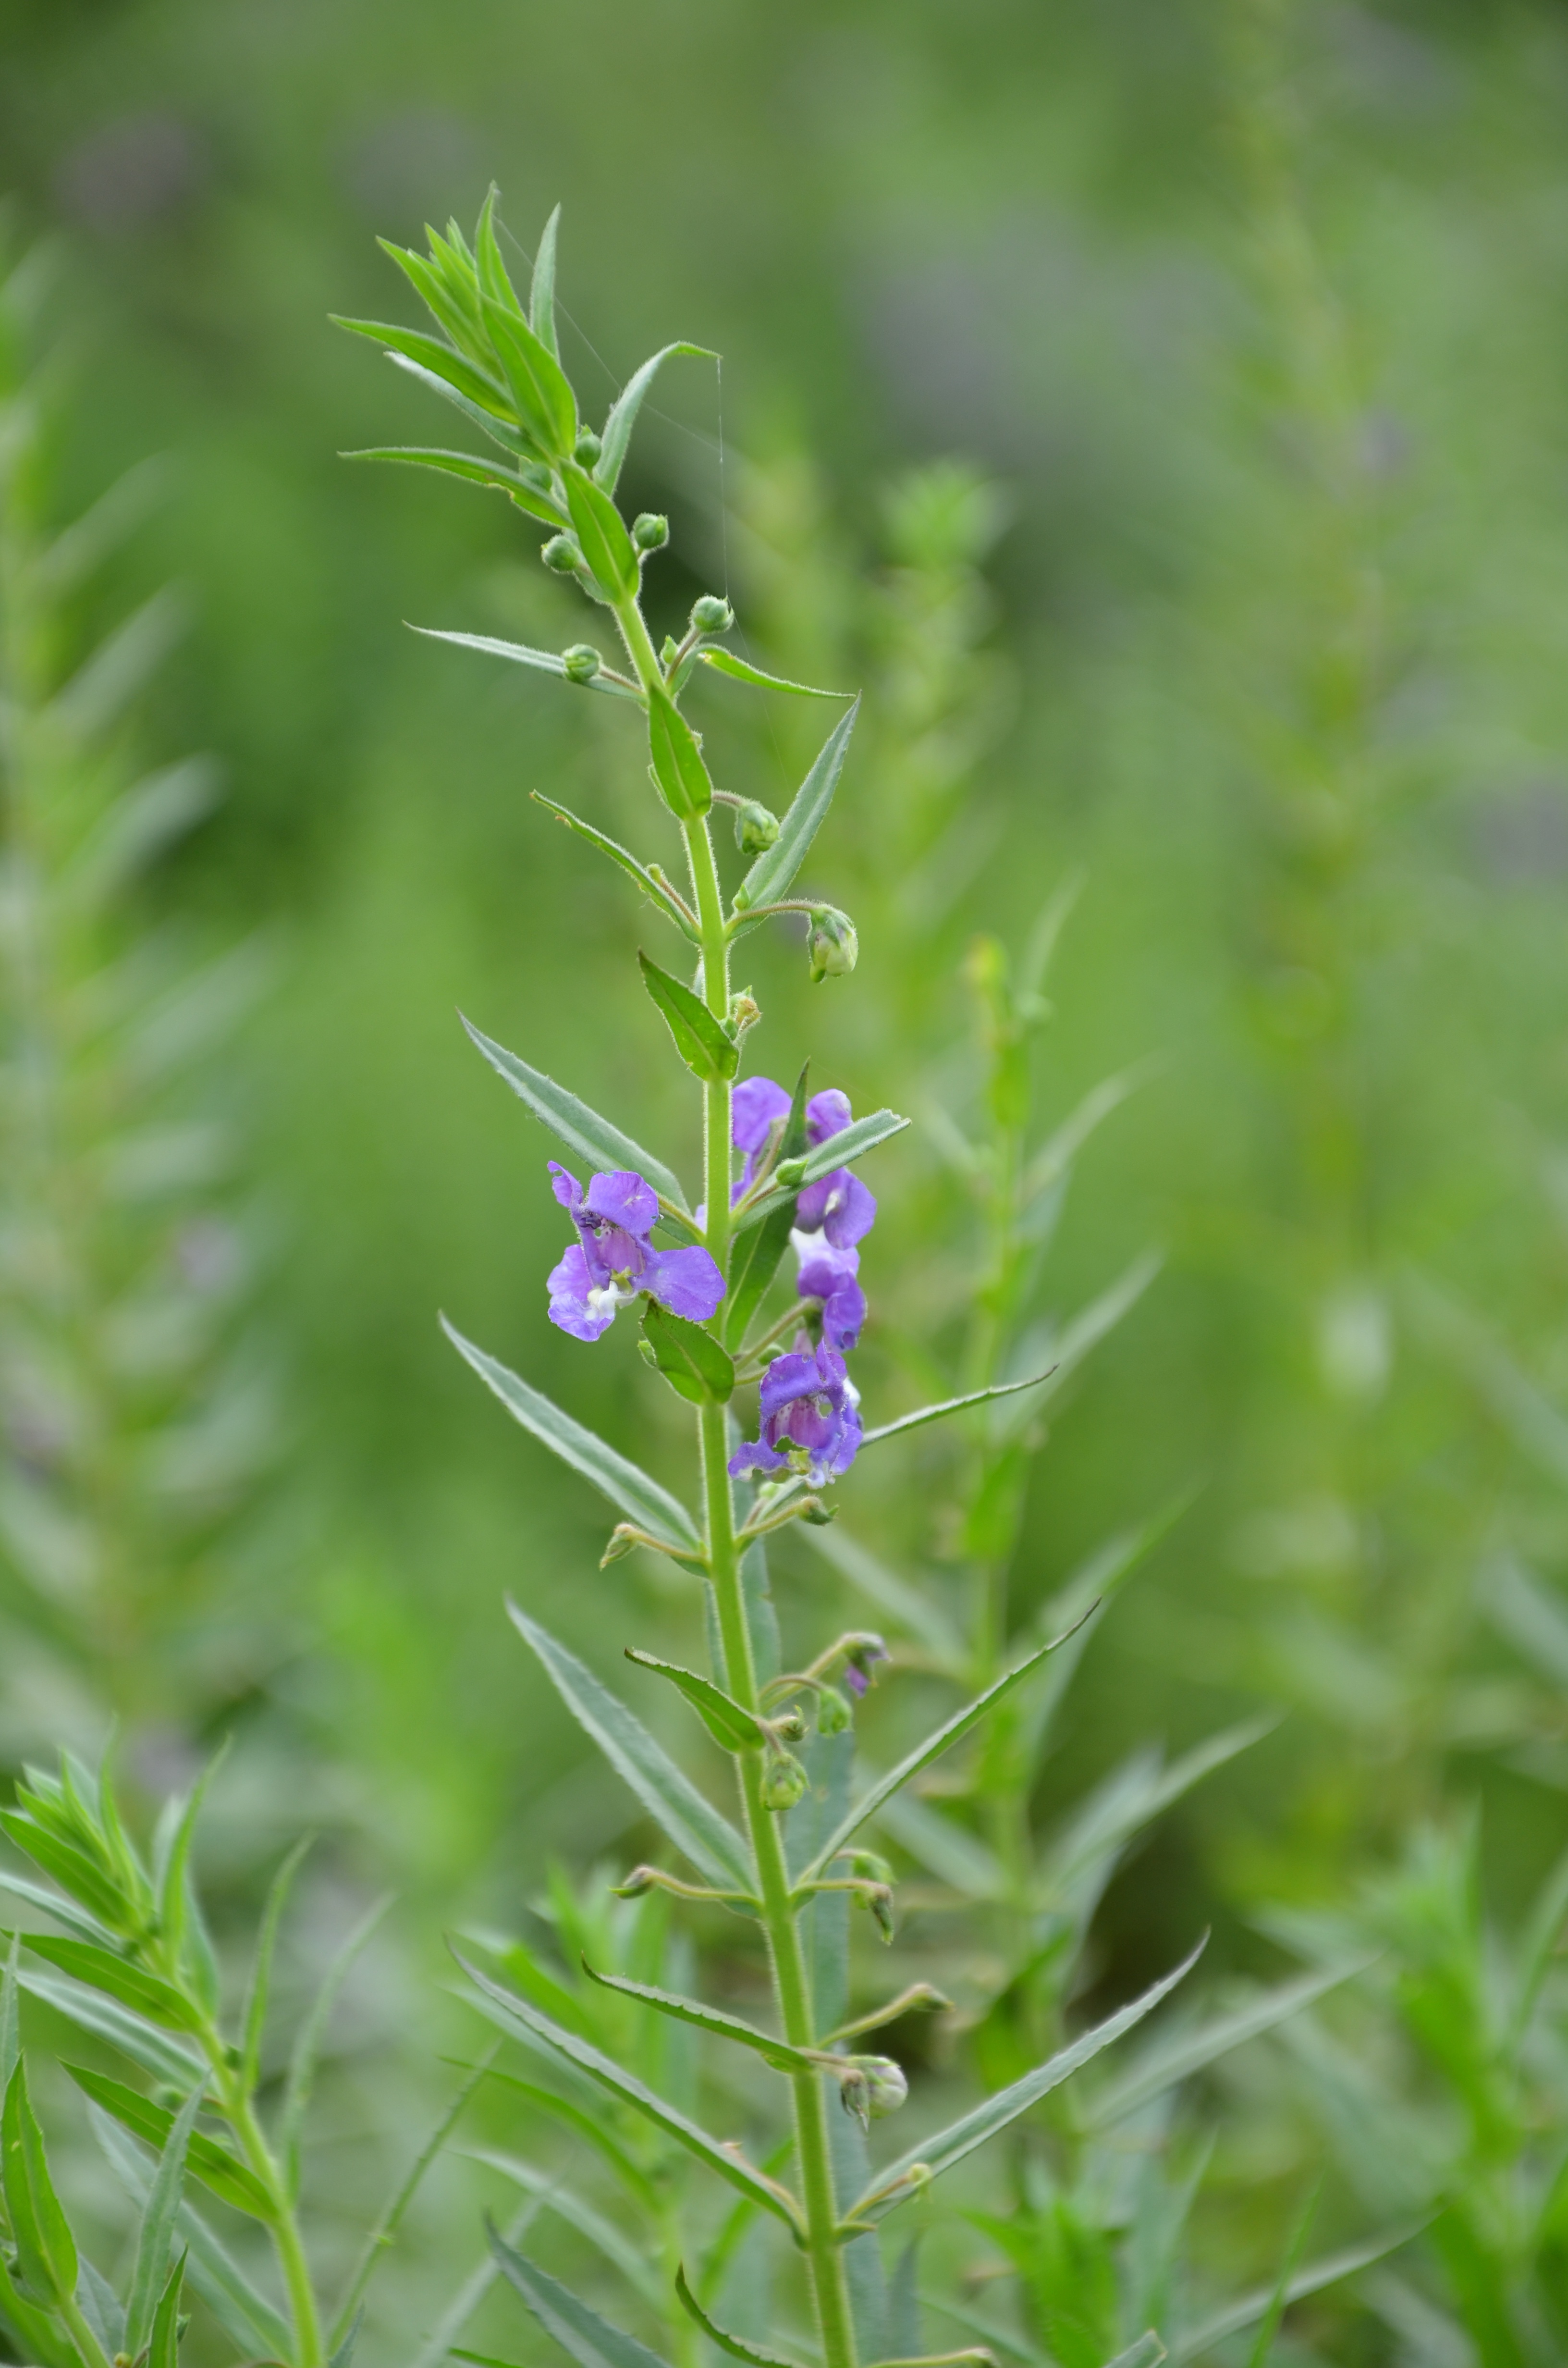
grass, plant, field, flower, herb, flora, wildflower, purple flowers, purple flower, properties, flowering plant, green plants, sweet birds, annual plant, grass family, land plant, hyssopus